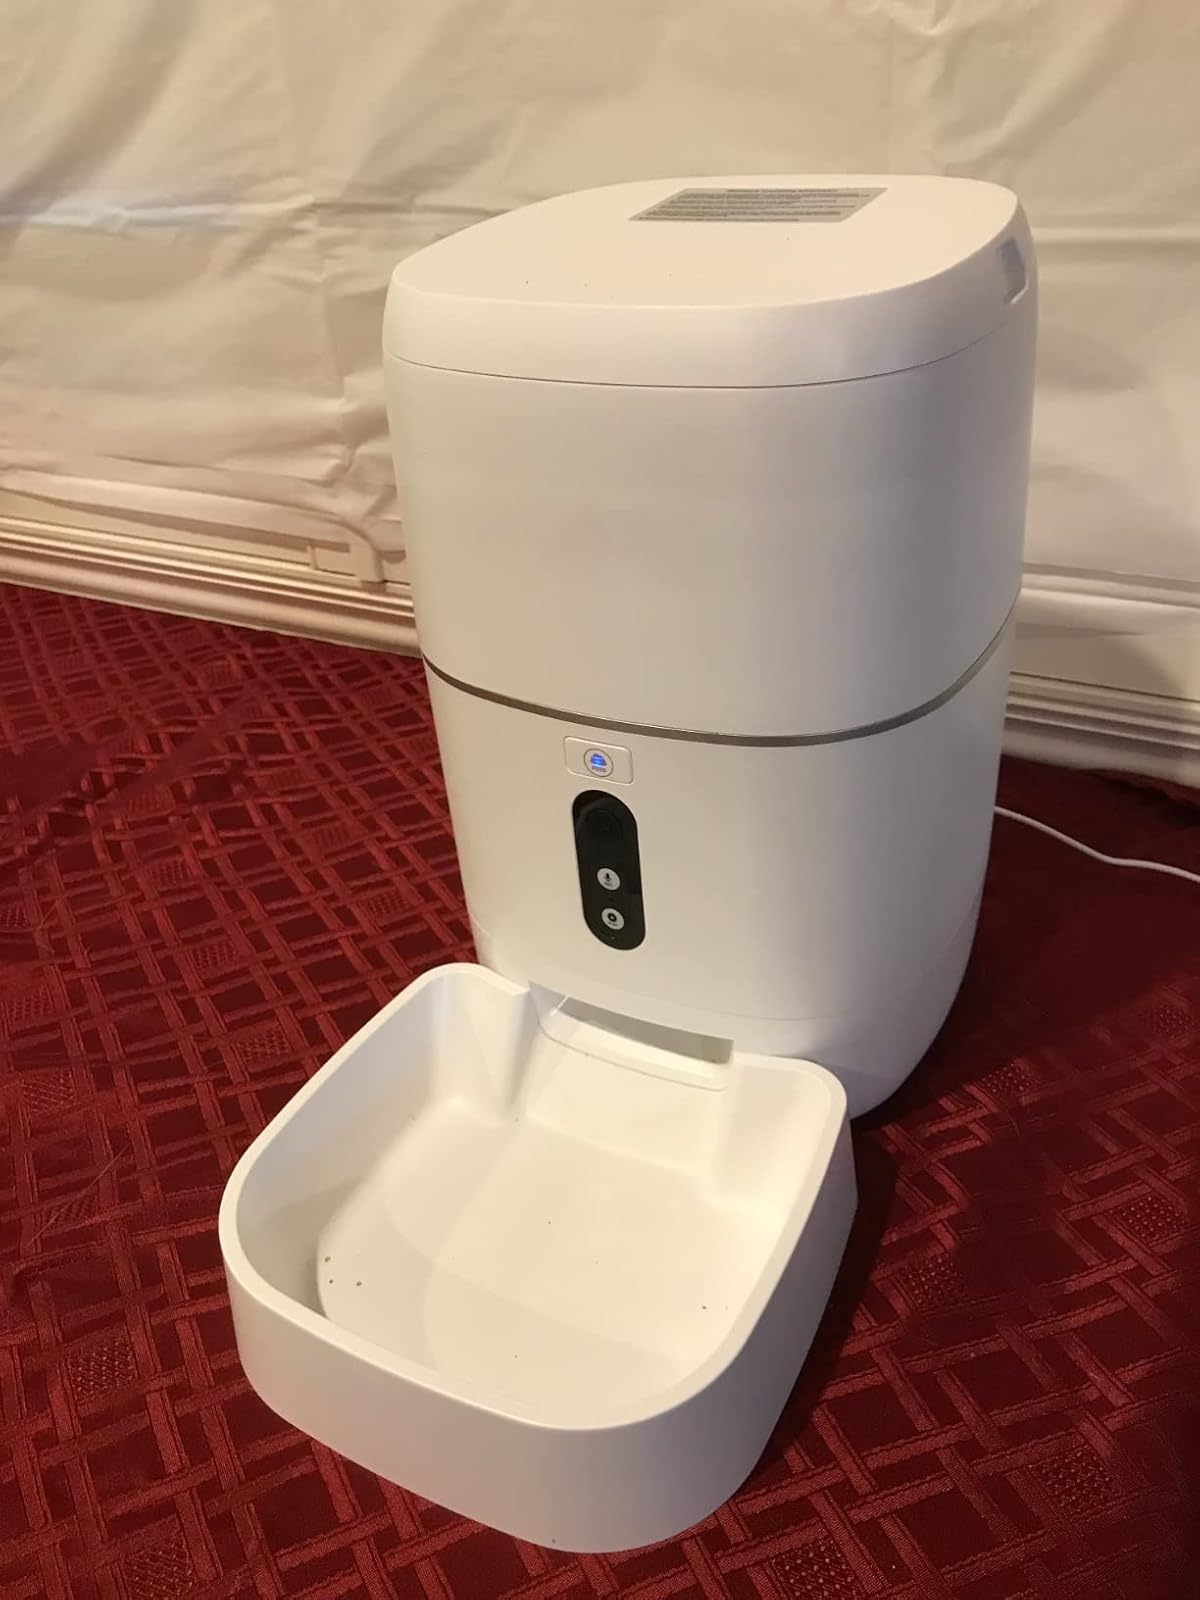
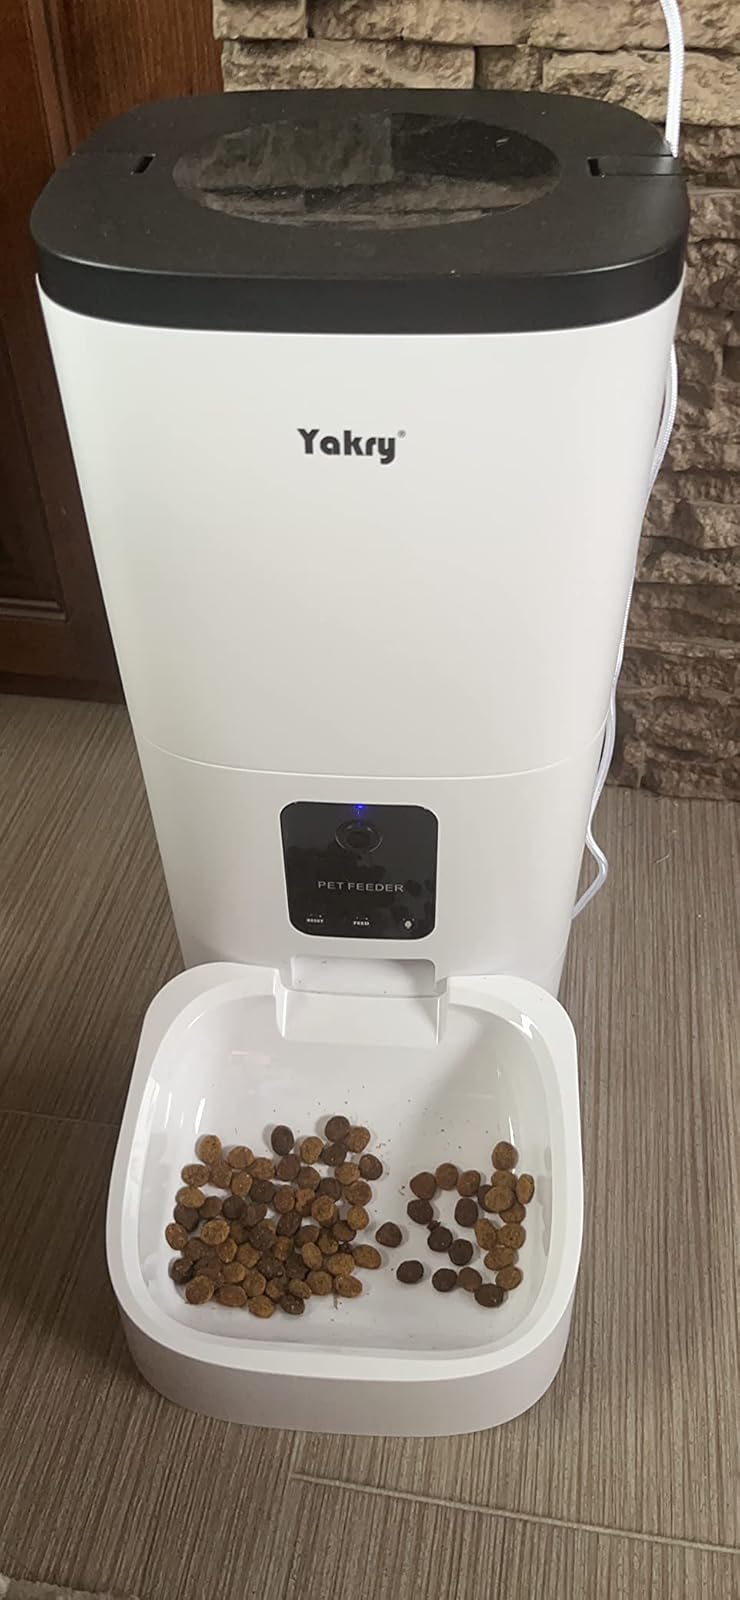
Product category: items_feeder
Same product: no